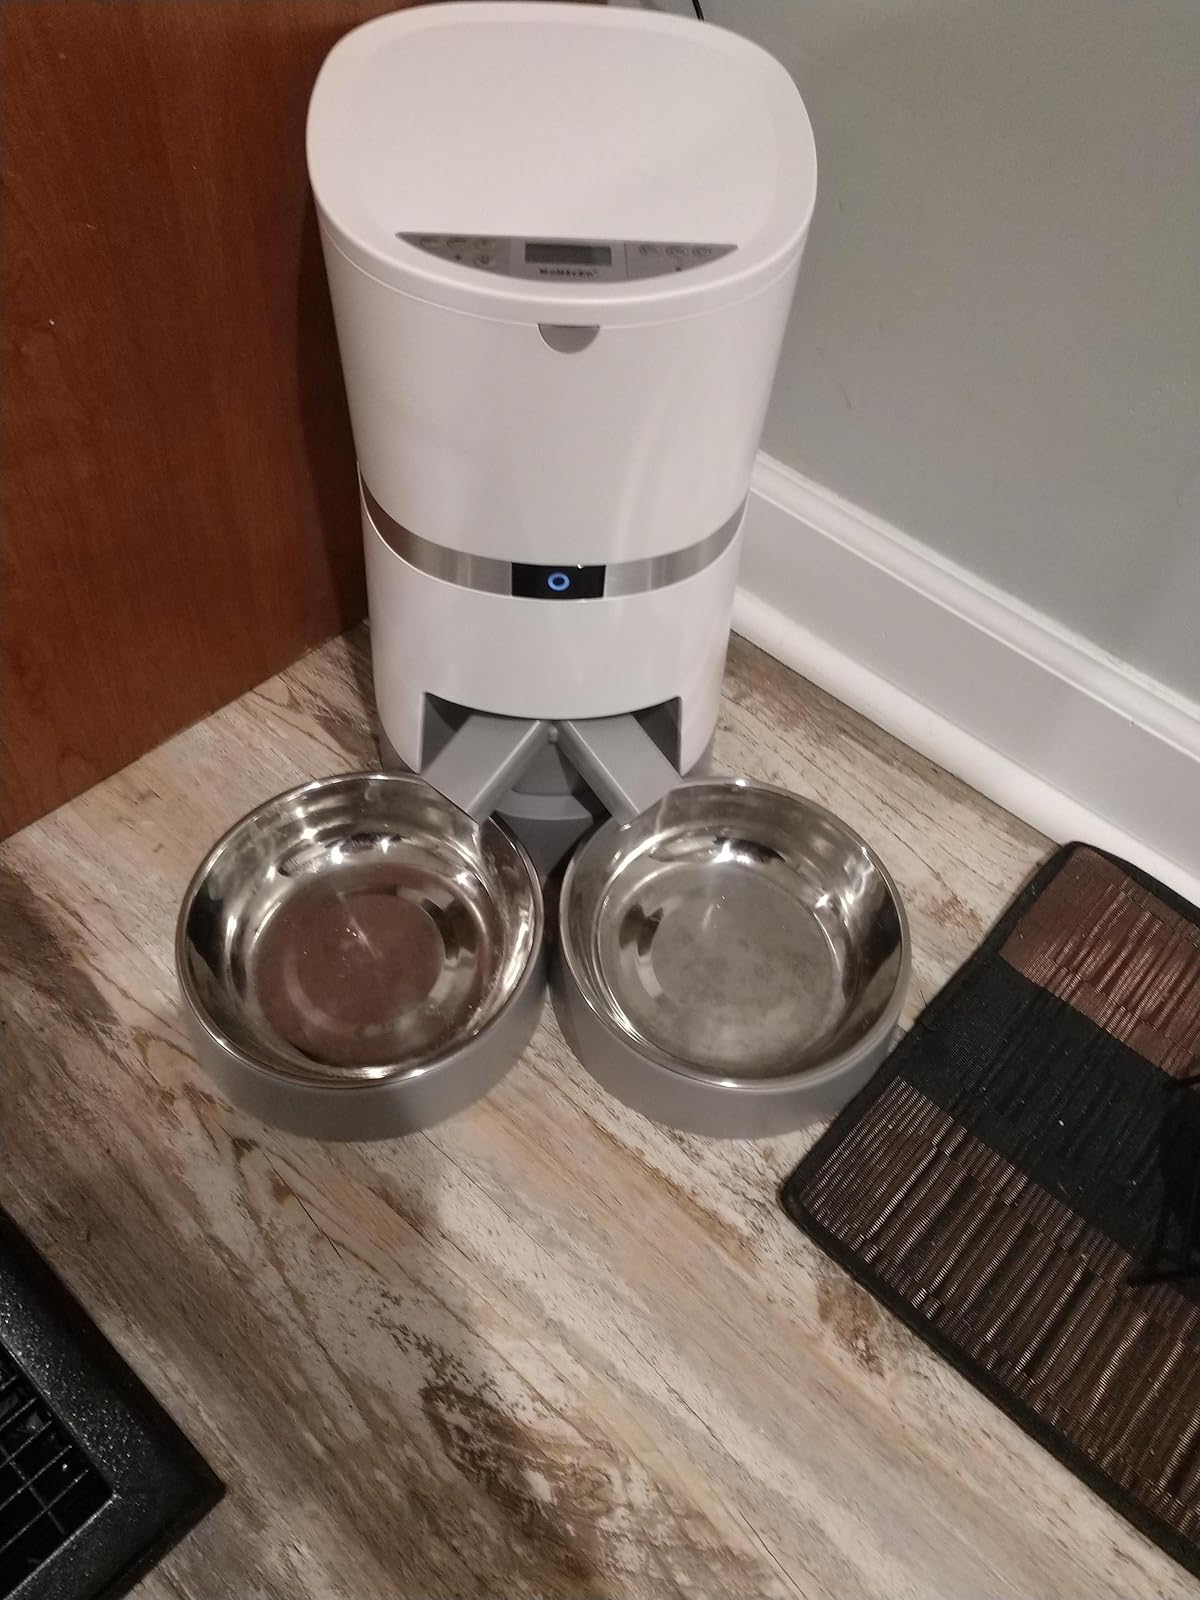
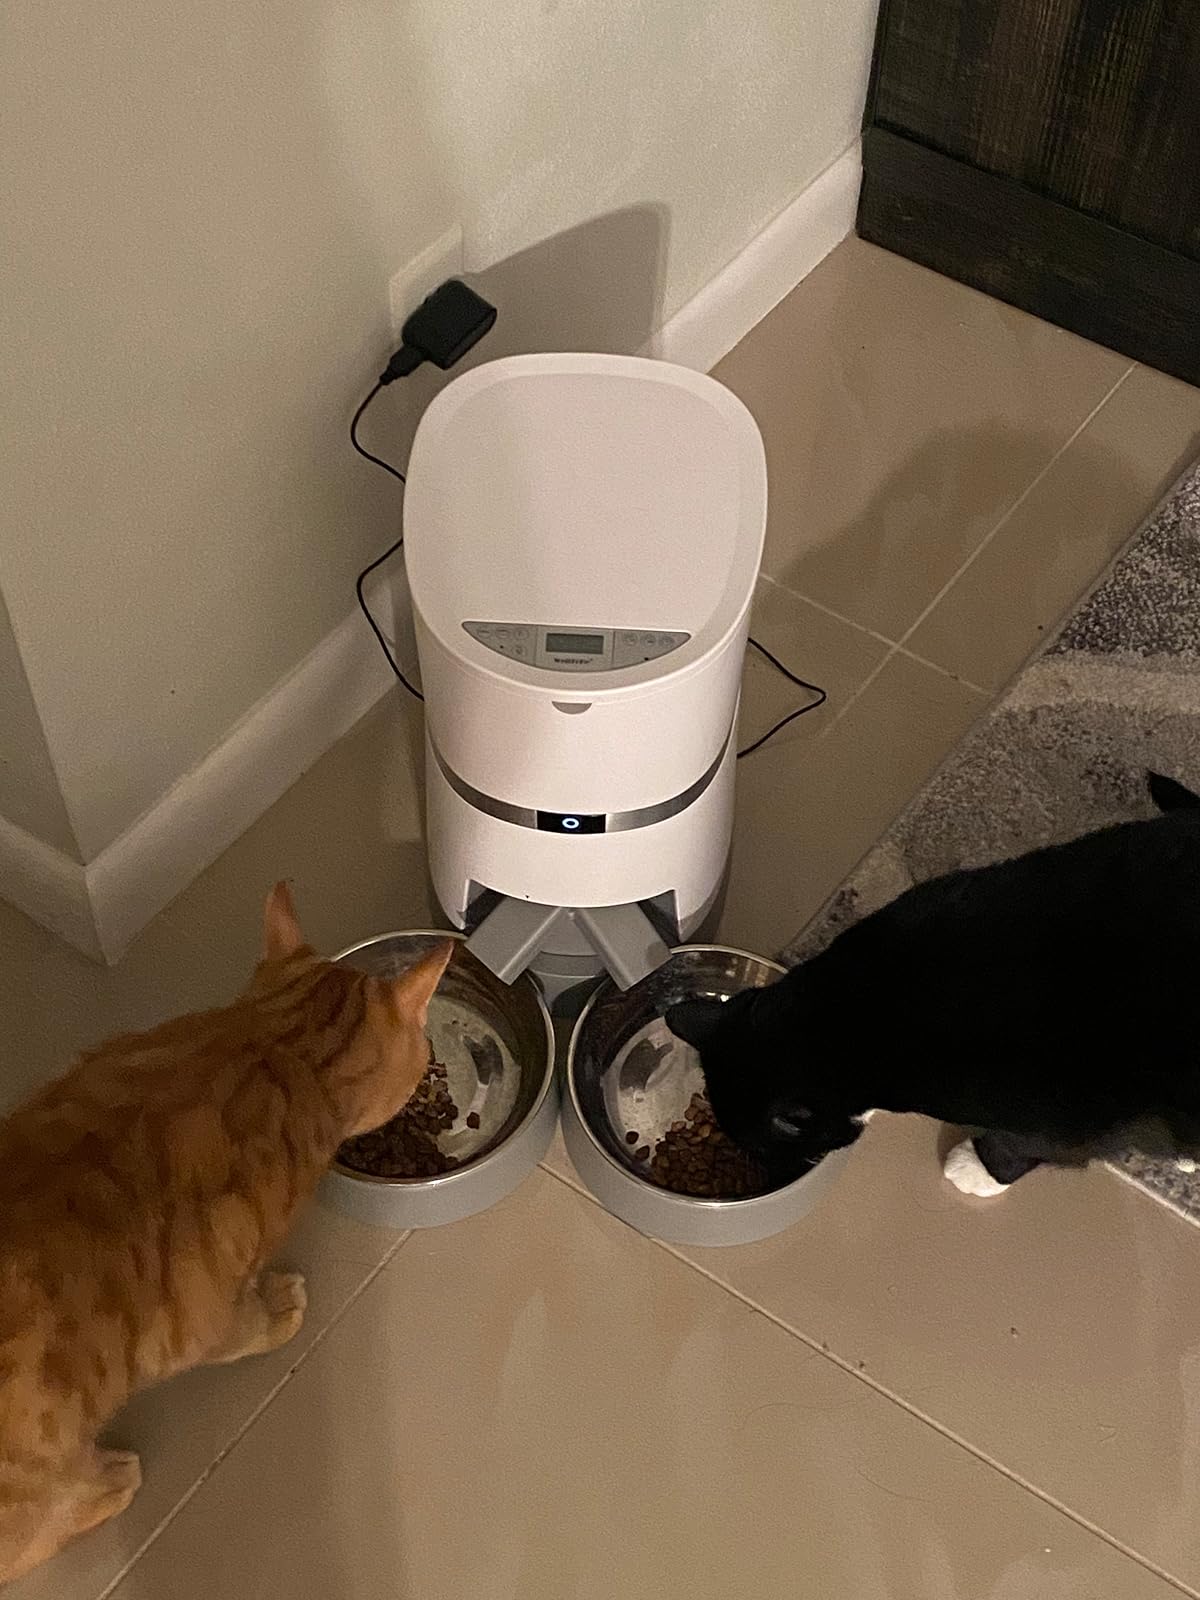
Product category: items_feeder
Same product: yes